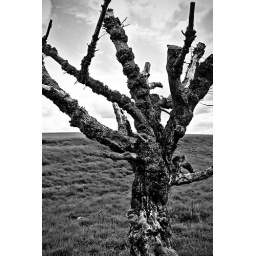
Detail in black and white